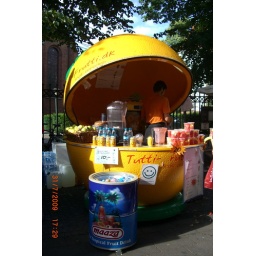
A Fruit-juice shop in the walking street of Copenhagen